Night's Master

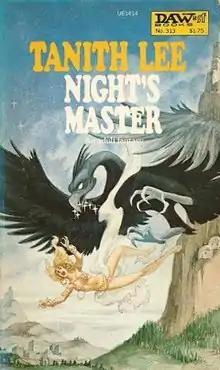
First edition

Night's Master is a 1978 fantasy novel by British writer Tanith Lee, the first in the Tales from the Flat Earth series. It has been translated into Dutch, Italian, French, German and Spanish. It was published with illustrations by George Barr in 1978 and by Alicia Austin in 1985. It was nominated for a World Fantasy Award for Best Novel in 1979.